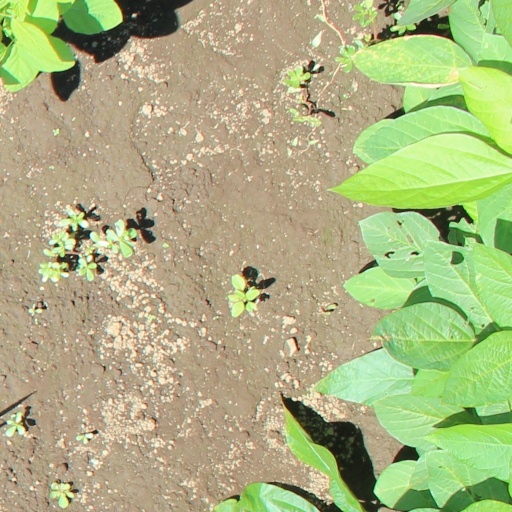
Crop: soybean